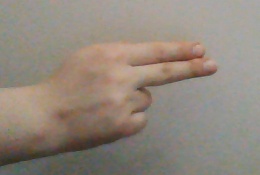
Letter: ain